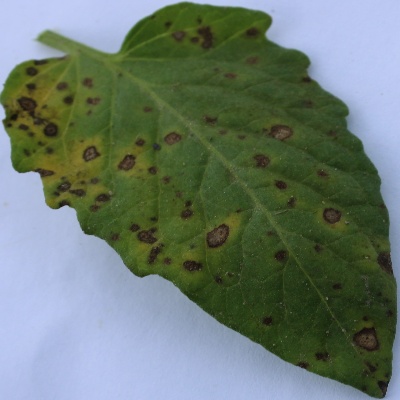
Crop: Tomato
Condition: septoria leaf spot